Trevor Hoffman

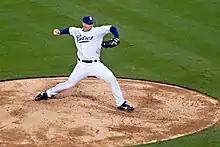
Hoffman pitching in June 2008

Hoffman surrendered a home run but recorded his 550th save on August 14, 2008, in a 3–2 victory over the Brewers. On September 19, 2008, Hoffman finished an 11–6 14-inning win over the Washington Nationals for his 900th career MLB game. Hoffman's 30th and last save of the season, a 3–2 win over the Pirates, ensured the Padres would not lose 100 games that season. The Padres finished with a 63–99 record after being projected by the team and analysts to win 87–90 games. Hoffman ended the 2008 season 3–6 with a 3.77 ERA and 30 in 34 save opportunities. He tied for sixth in the NL in saves. Hoffman reached 20 or more saves for the 14th time to set a new MLB record. He had a 5.14 ERA through his first 29 appearances and a 1.56 ERA in his last 19 appearances of the season.